Edwin L. Marin

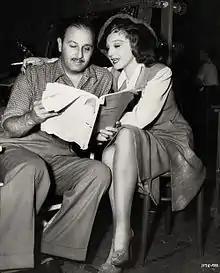
Marin and Elisabeth Bergner in "Paris Calling" (1941)

Edwin L. Marin (February 21, 1899 – May 2, 1951) was an American film director who directed 58 films between 1932 and 1951, working with Randolph Scott, Anna May Wong, John Wayne, Peter Lorre, George Raft, Bela Lugosi, Judy Garland, Eddie Cantor, Hoagy Carmichael, and others.